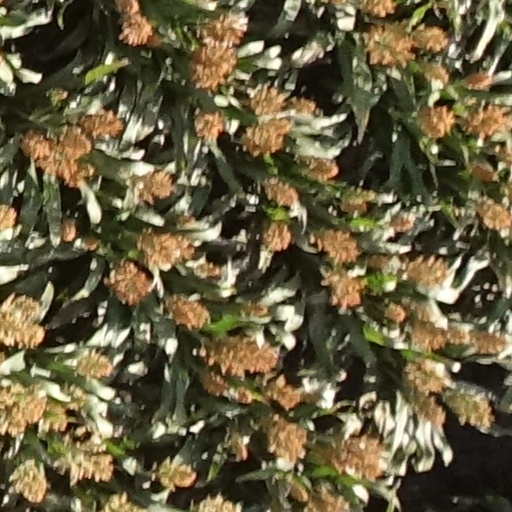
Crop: sorghum